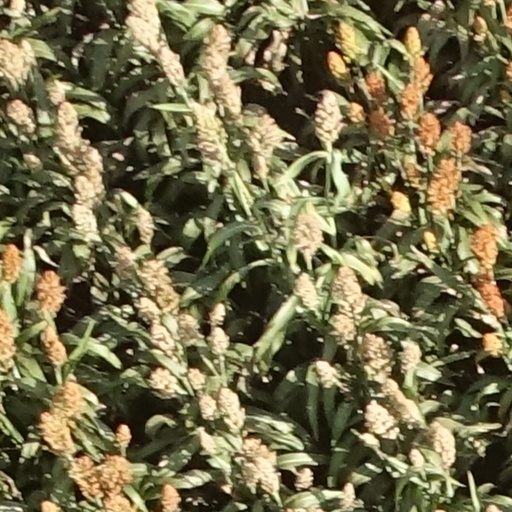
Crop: sorghum